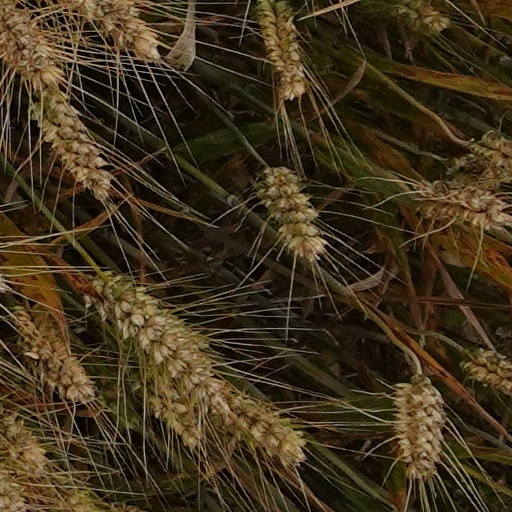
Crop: wheat